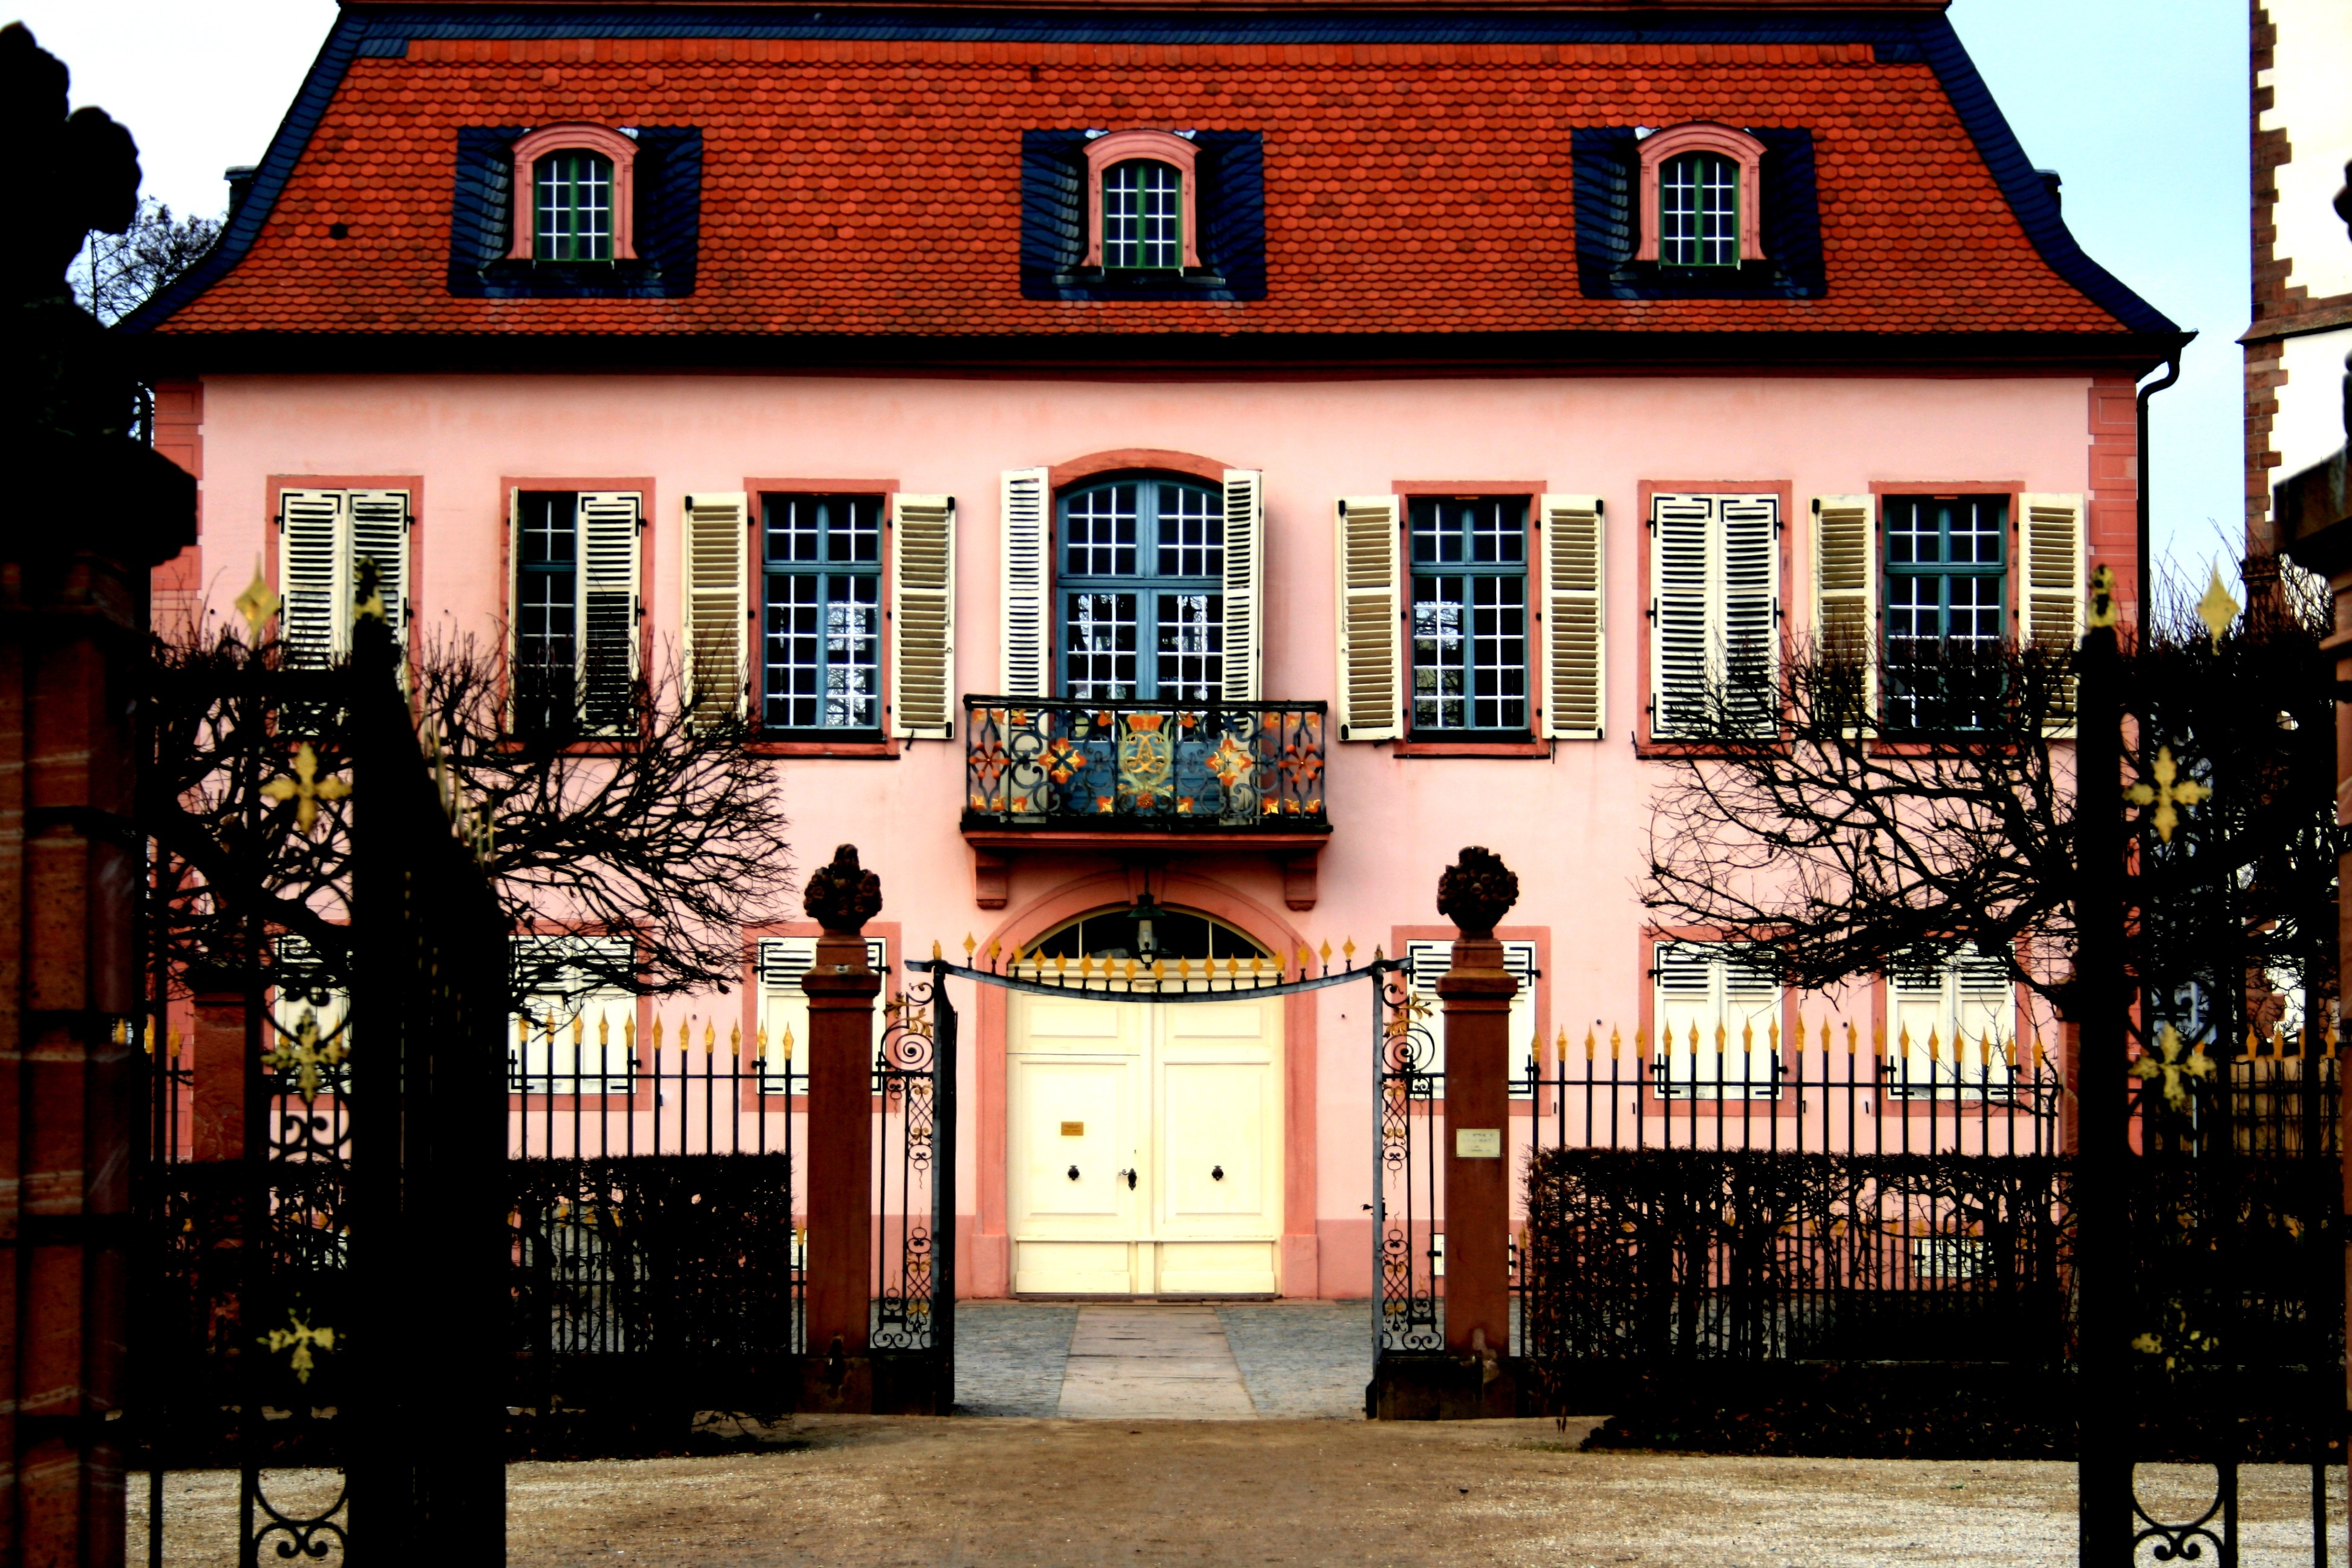
architecture, wood, street, house, window, town, building, restaurant, home, castle, facade, residence, property, estate, historically, manor house